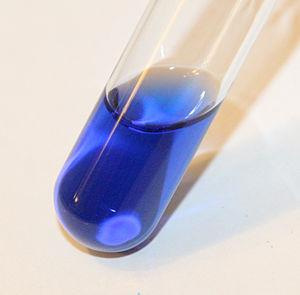
Le chlorure de cobalt(II) est un composé inorganique constitué de cobalt et de chlore, de formule CoCl₂. On le trouve usuellement sous la forme d'hexahydrate CoCl₂•6H₂O, qui est le composé du cobalt le plus commun en laboratoire. Cette forme hexahydrate est violette, alors que la forme anhydre est bleu ciel.